Soil-transmitted helminthiasis

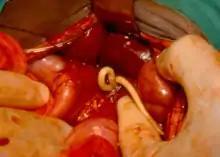
Adult ascaris worms being removed from the bile duct of a patient in South Africa

Soil-transmitted helminthiasis is a type of worm infection (helminthiasis) caused by different species of roundworms. It is caused specifically by worms transmitted through soil contaminated with faecal matter and are known as soil-transmitted helminths. Three types of soil-transmitted helminthiasis can be distinguished: ascariasis, hookworm infection and whipworm infection. These three types of infection are therefore caused by the large roundworm "A. lumbricoides, "the hookworms" Necator americanus "or" Ancylostoma duodenale" and by the whipworm "Trichuris trichiura".